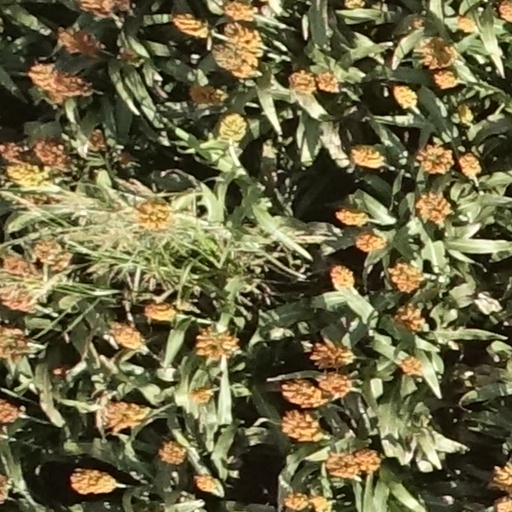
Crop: sorghum